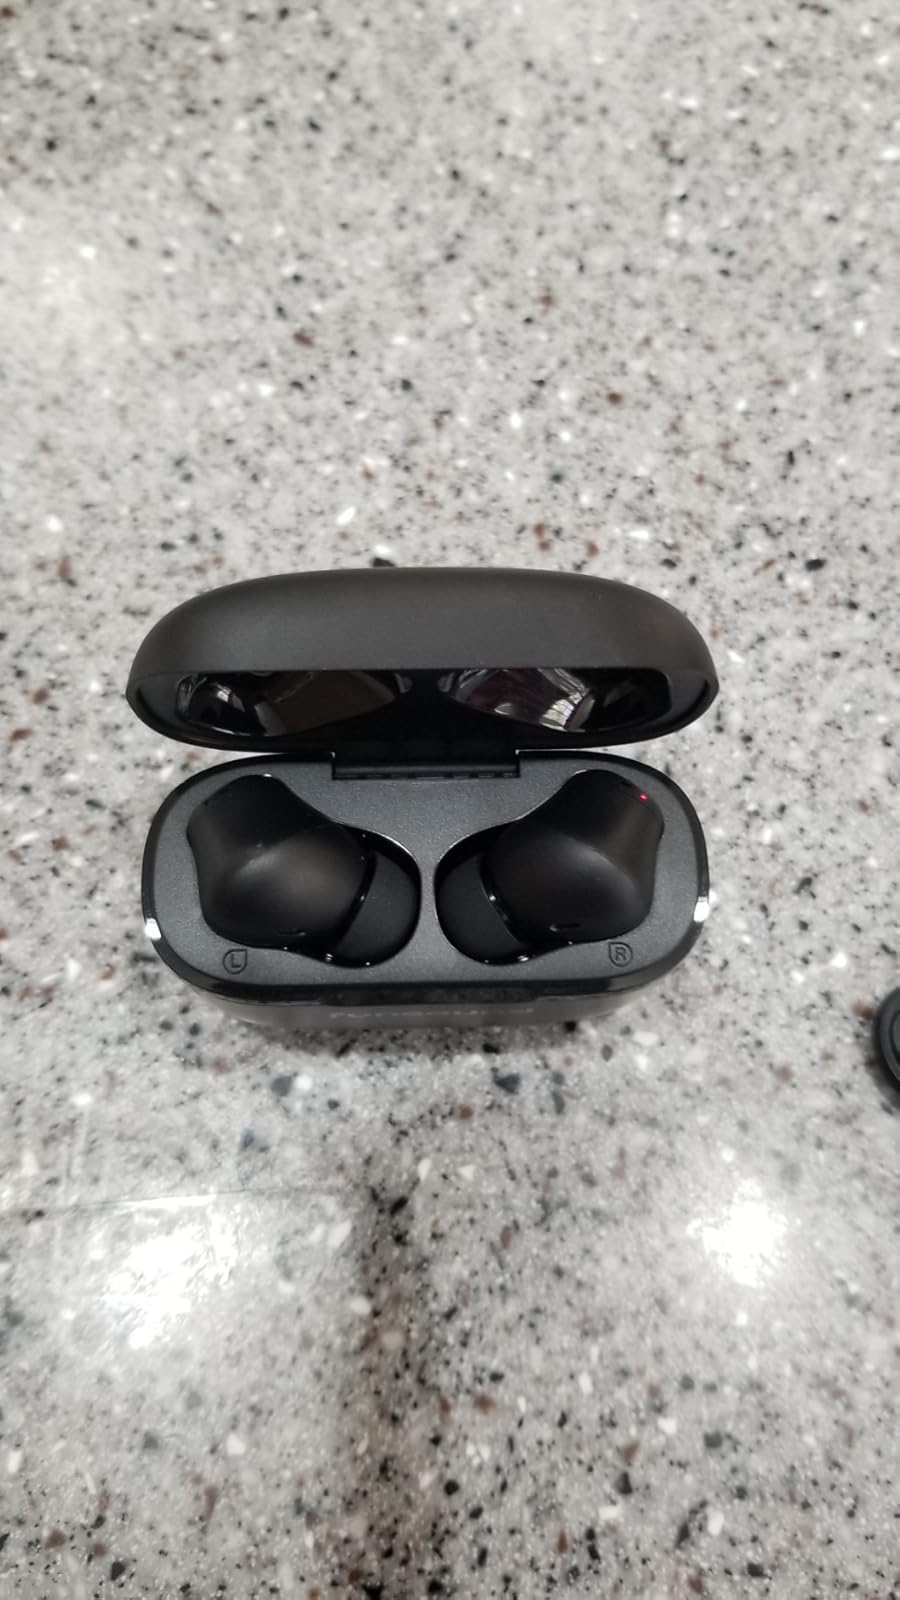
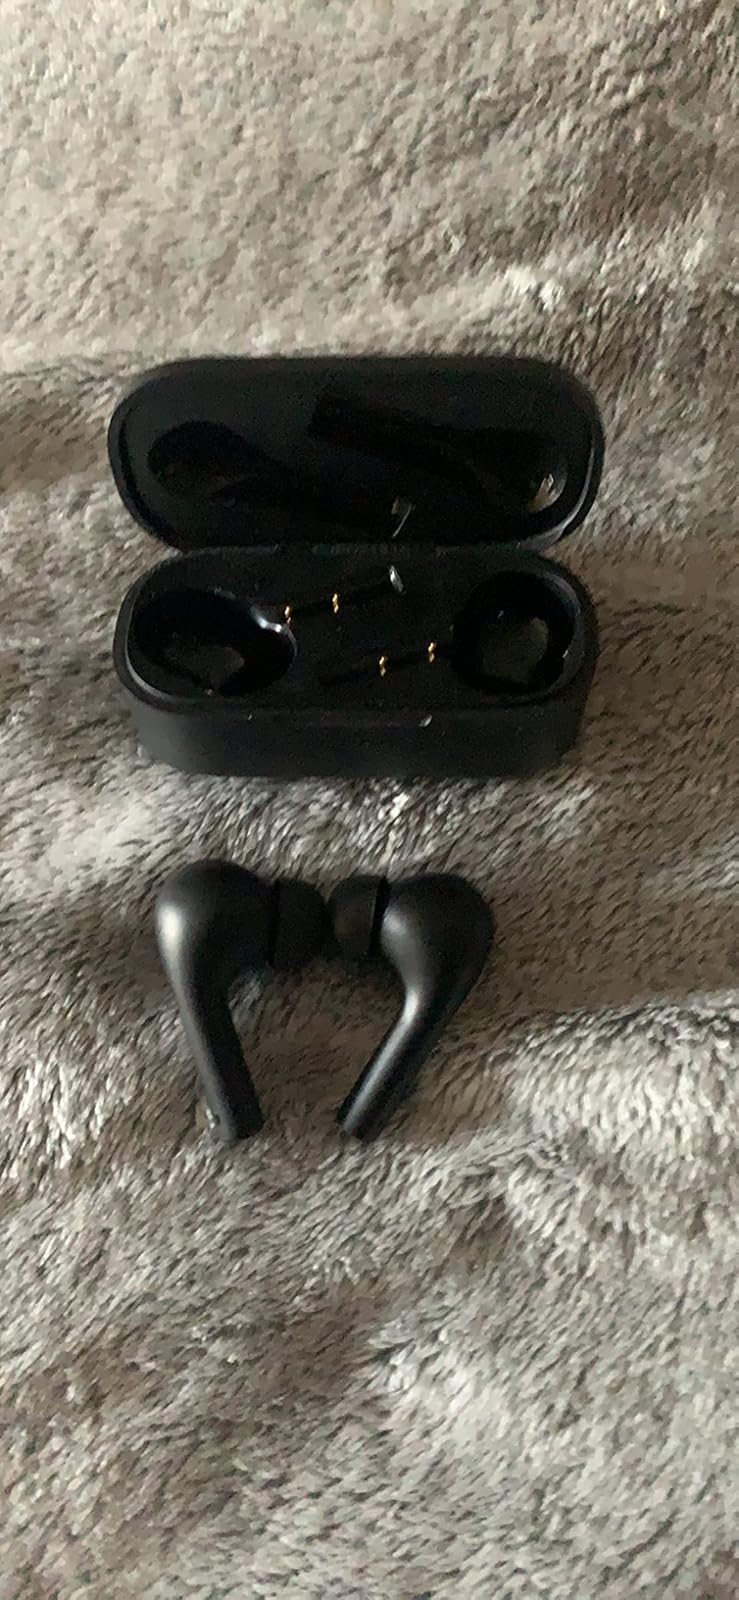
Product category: earbuds
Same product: no